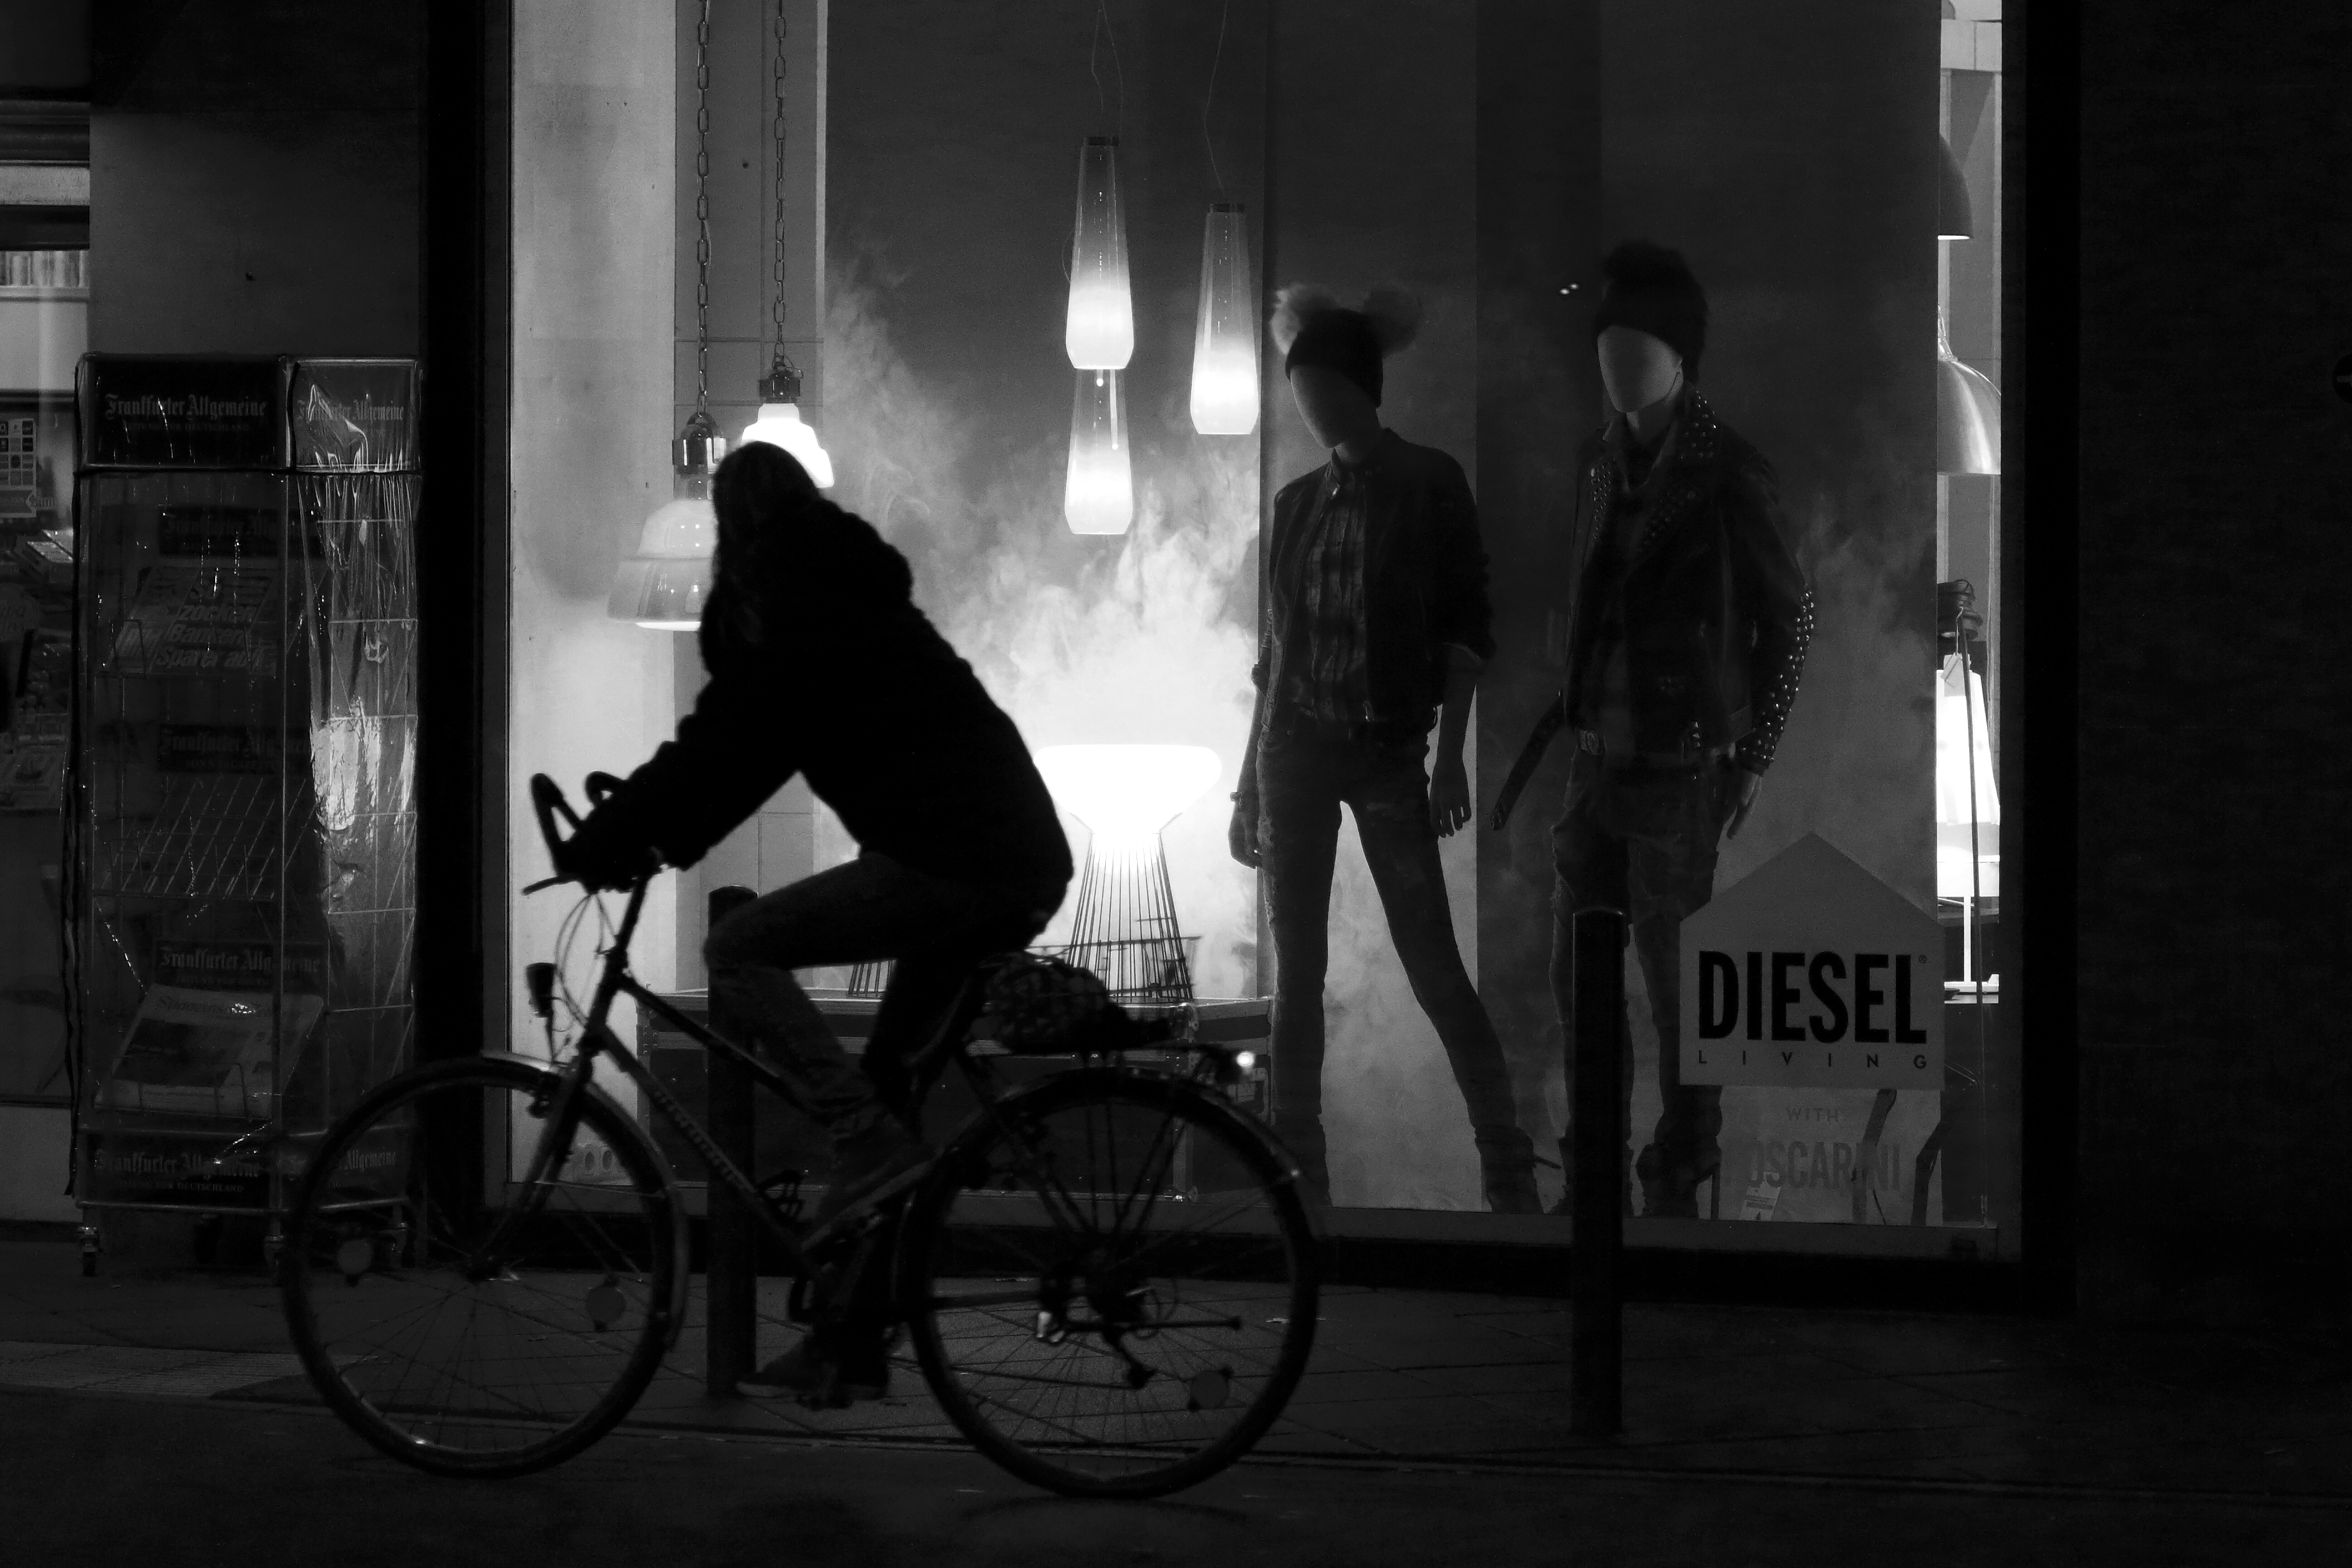
black and white, white, street, night, photography, vehicle, darkness, black, monochrome, bw, blackandwhite, blackwhite, photograph, snapshot, germany, alemania, allemagne, sw, schwarzweiss, schwarzweis, frankfurtmain, frankfurtammain, frankfurtam, frankfurtamain, germania, hesse, hassia, hessen, frankfurt, schwarzweissfotografie, schwarzweisfotografie, monochrome photography, film noir